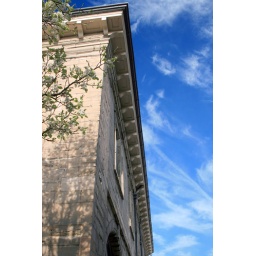
Adjusted the levels in Photoshop for the museum building so you can see the detail without losing the vivid blue of the sky